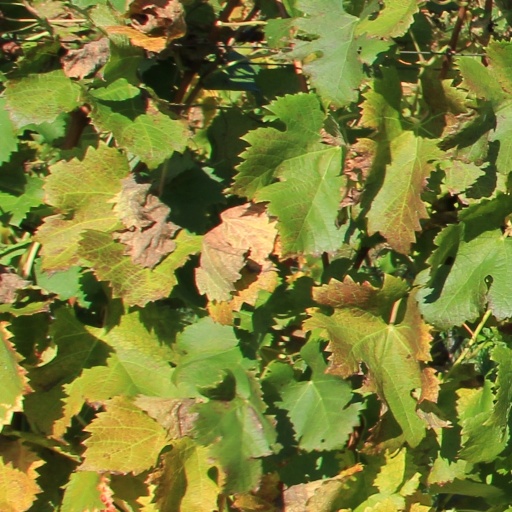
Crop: grape